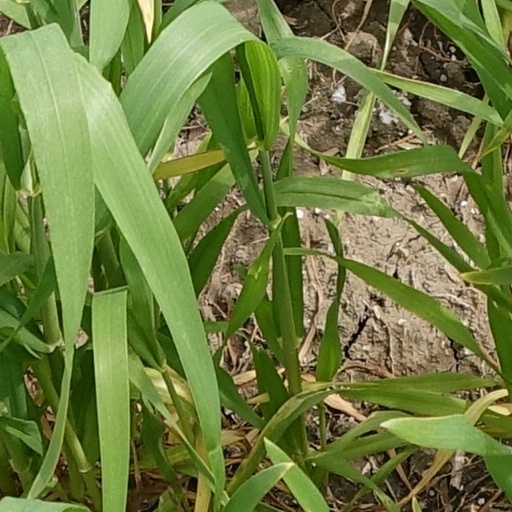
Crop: wheat